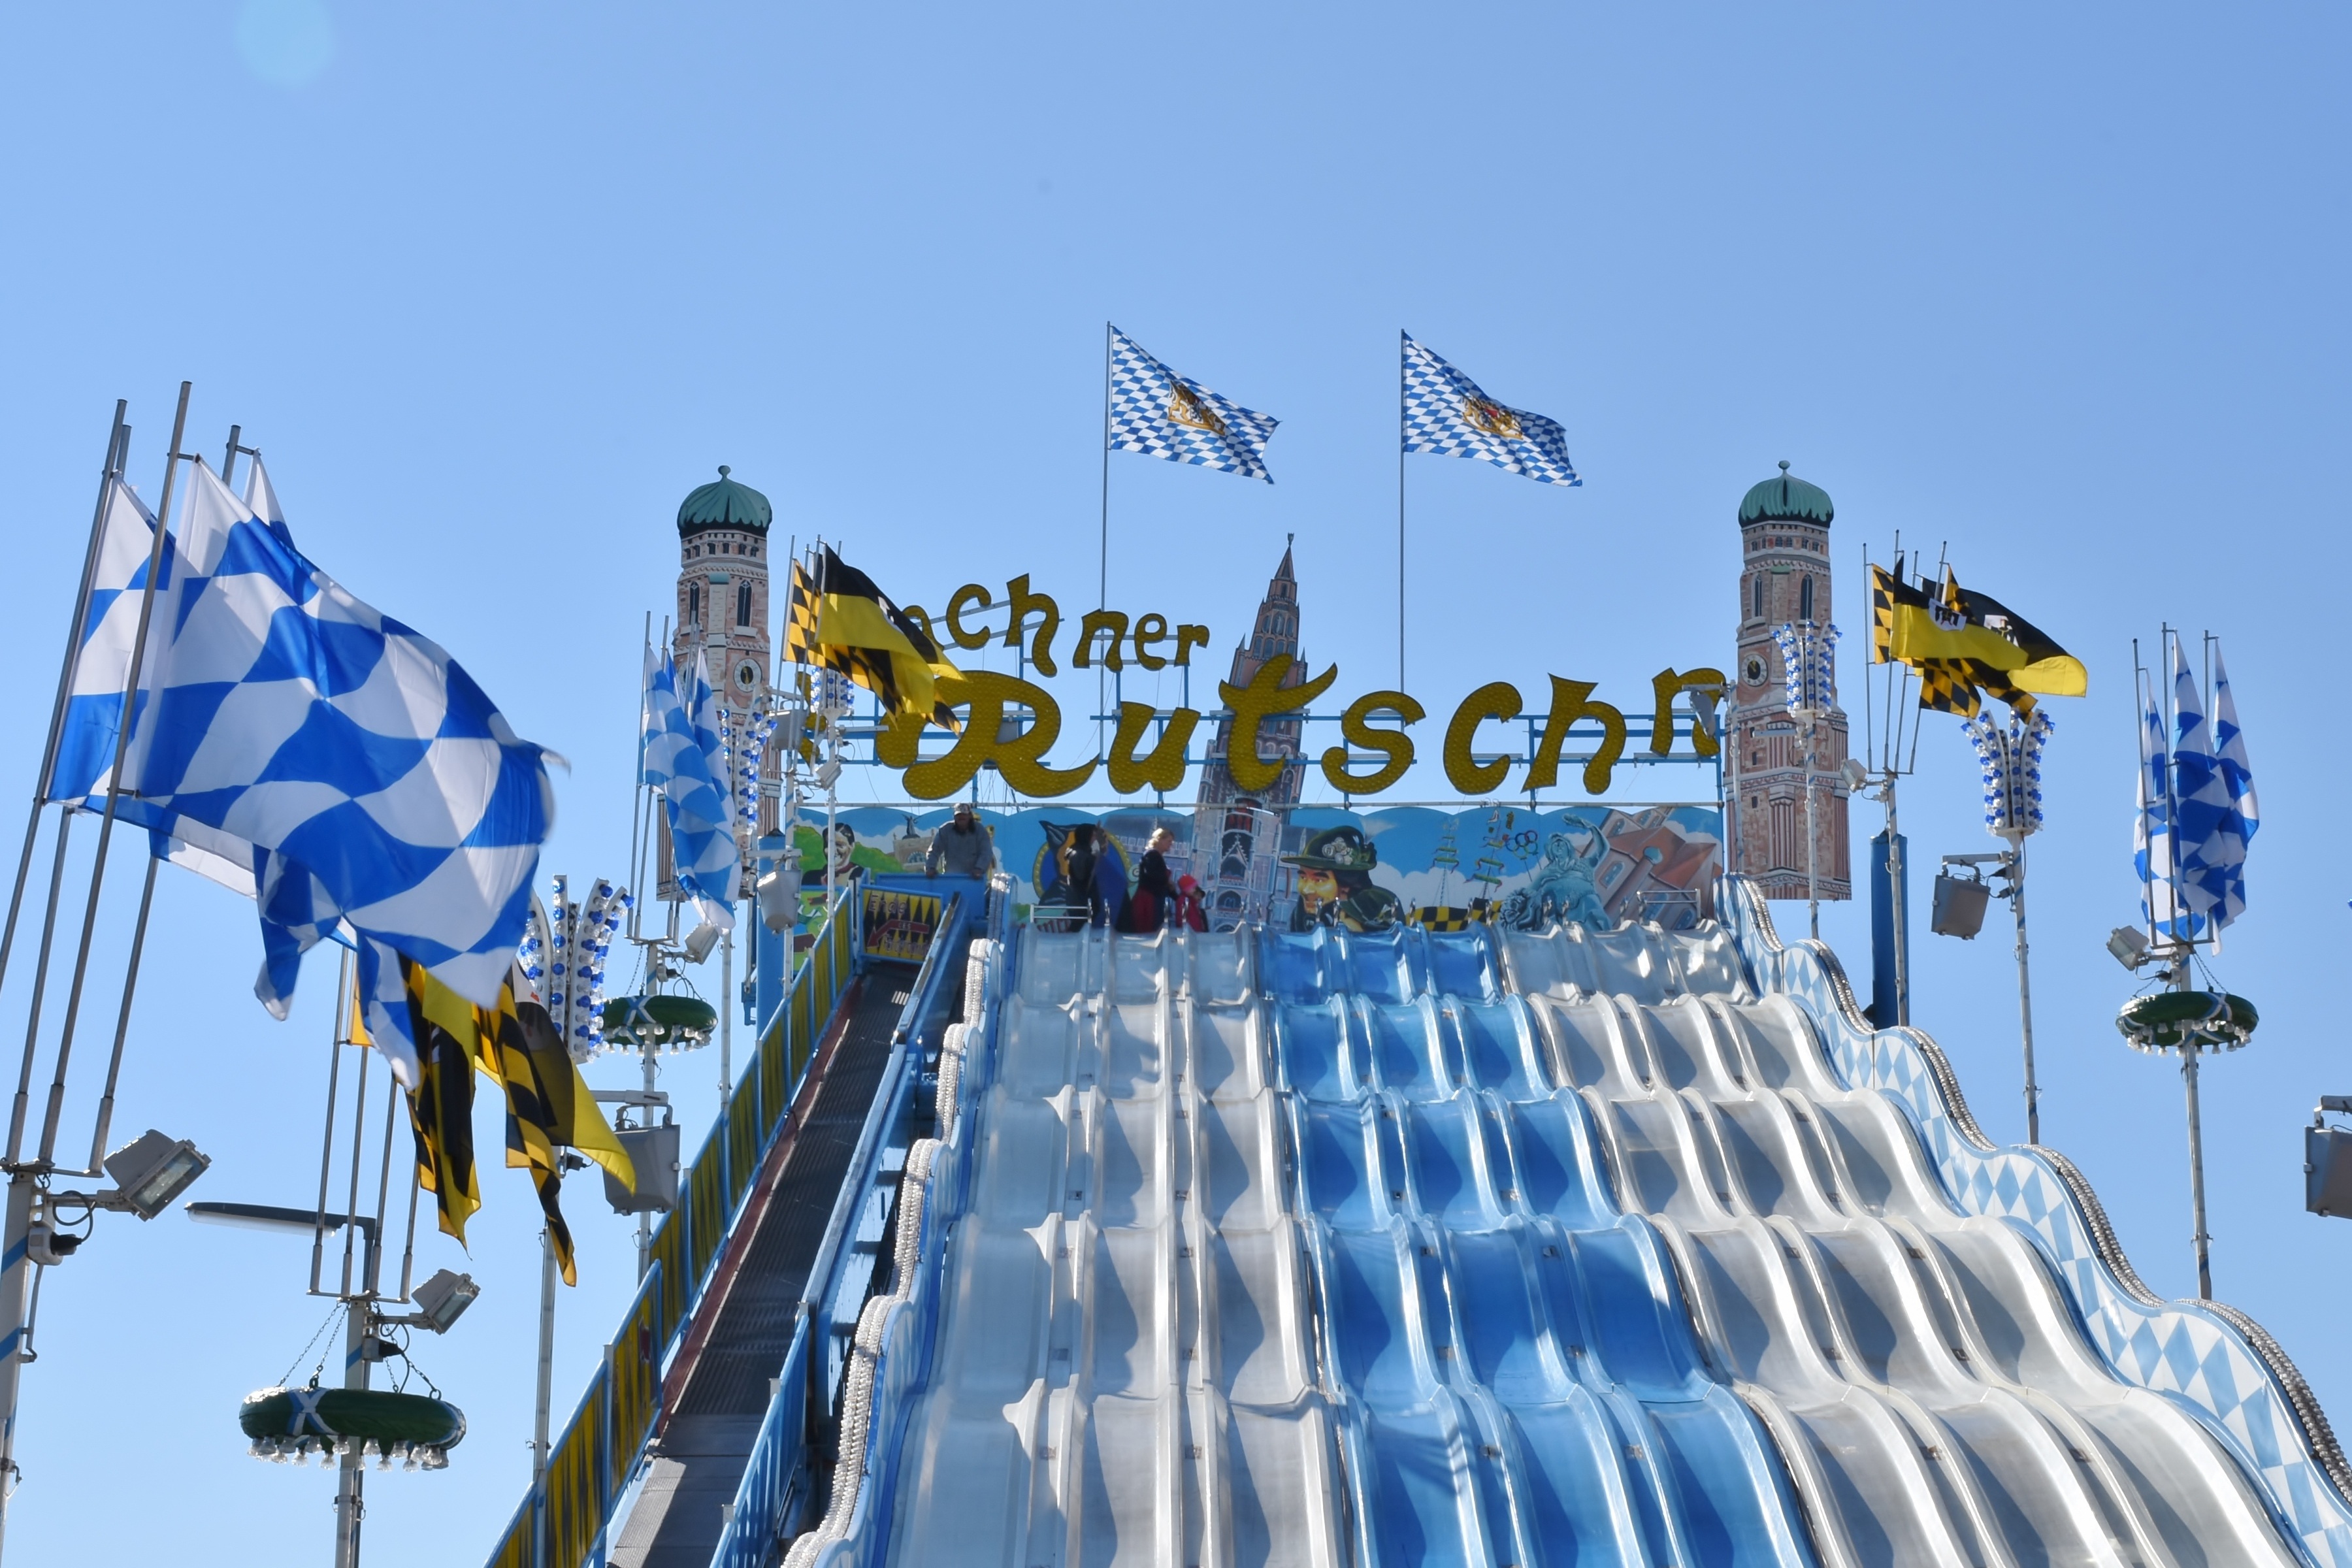
wind, recreation, amusement park, park, ride, thrill, fairground, fun, resort, germany, bavaria, water park, entertainment, munich, oktoberfest, pleasure, hustle and bustle, amusement ride, outdoor recreation